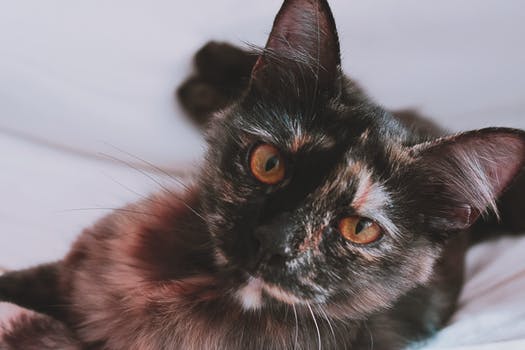
Label: No Watermark